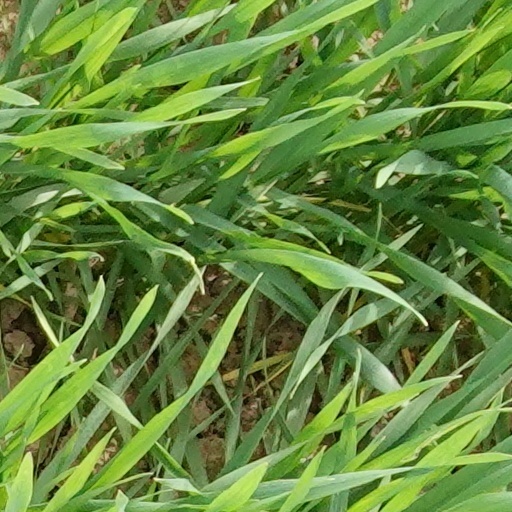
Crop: wheat